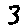
Label: 3